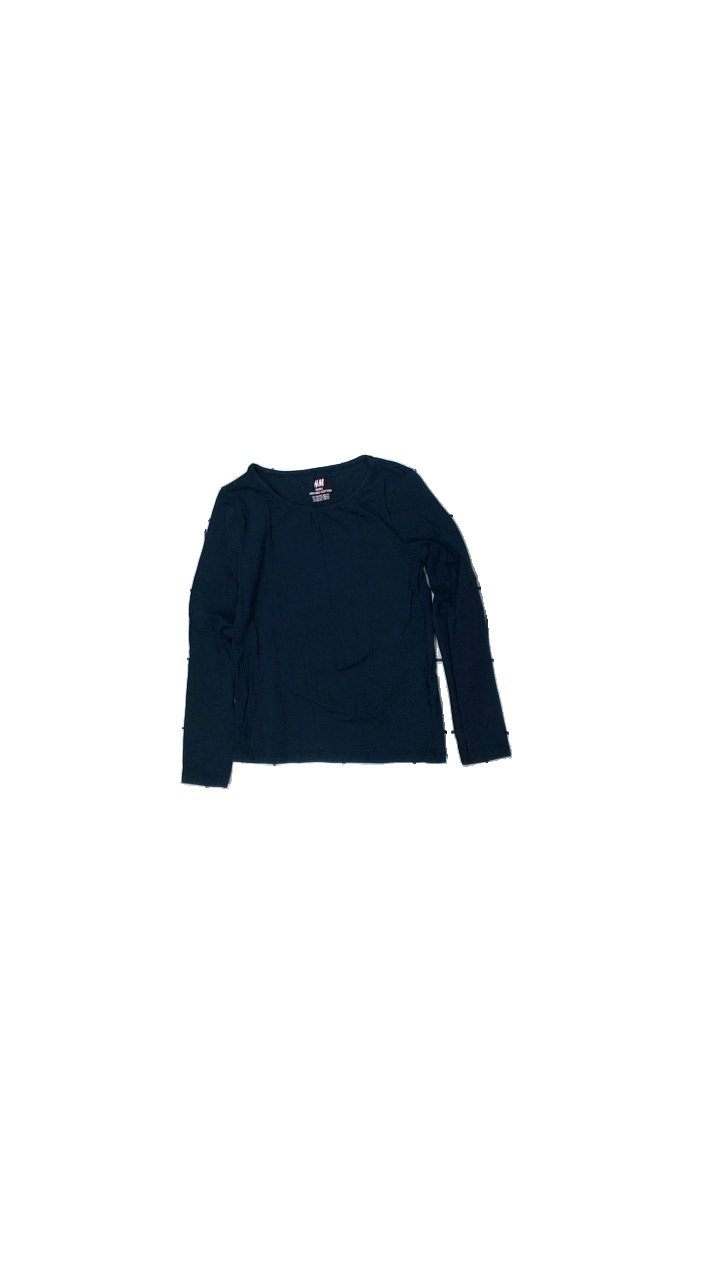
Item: Sweater (Children)
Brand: H&m
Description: långärmad tröja
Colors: Blue
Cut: C-collar
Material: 100% bomull
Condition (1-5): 4
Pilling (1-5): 4
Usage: Reuse
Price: <50